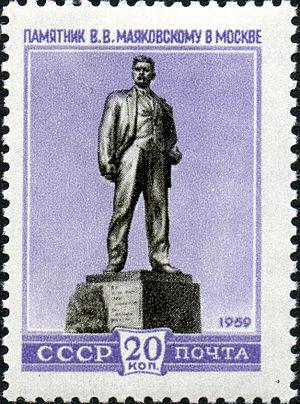
Vladimir Vladimirovitch Maïakovski, né le 7 juillet 1893 à Baghdati et mort le 14 avril 1930 à Moscou, est un poète et dramaturge futuriste soviétique.